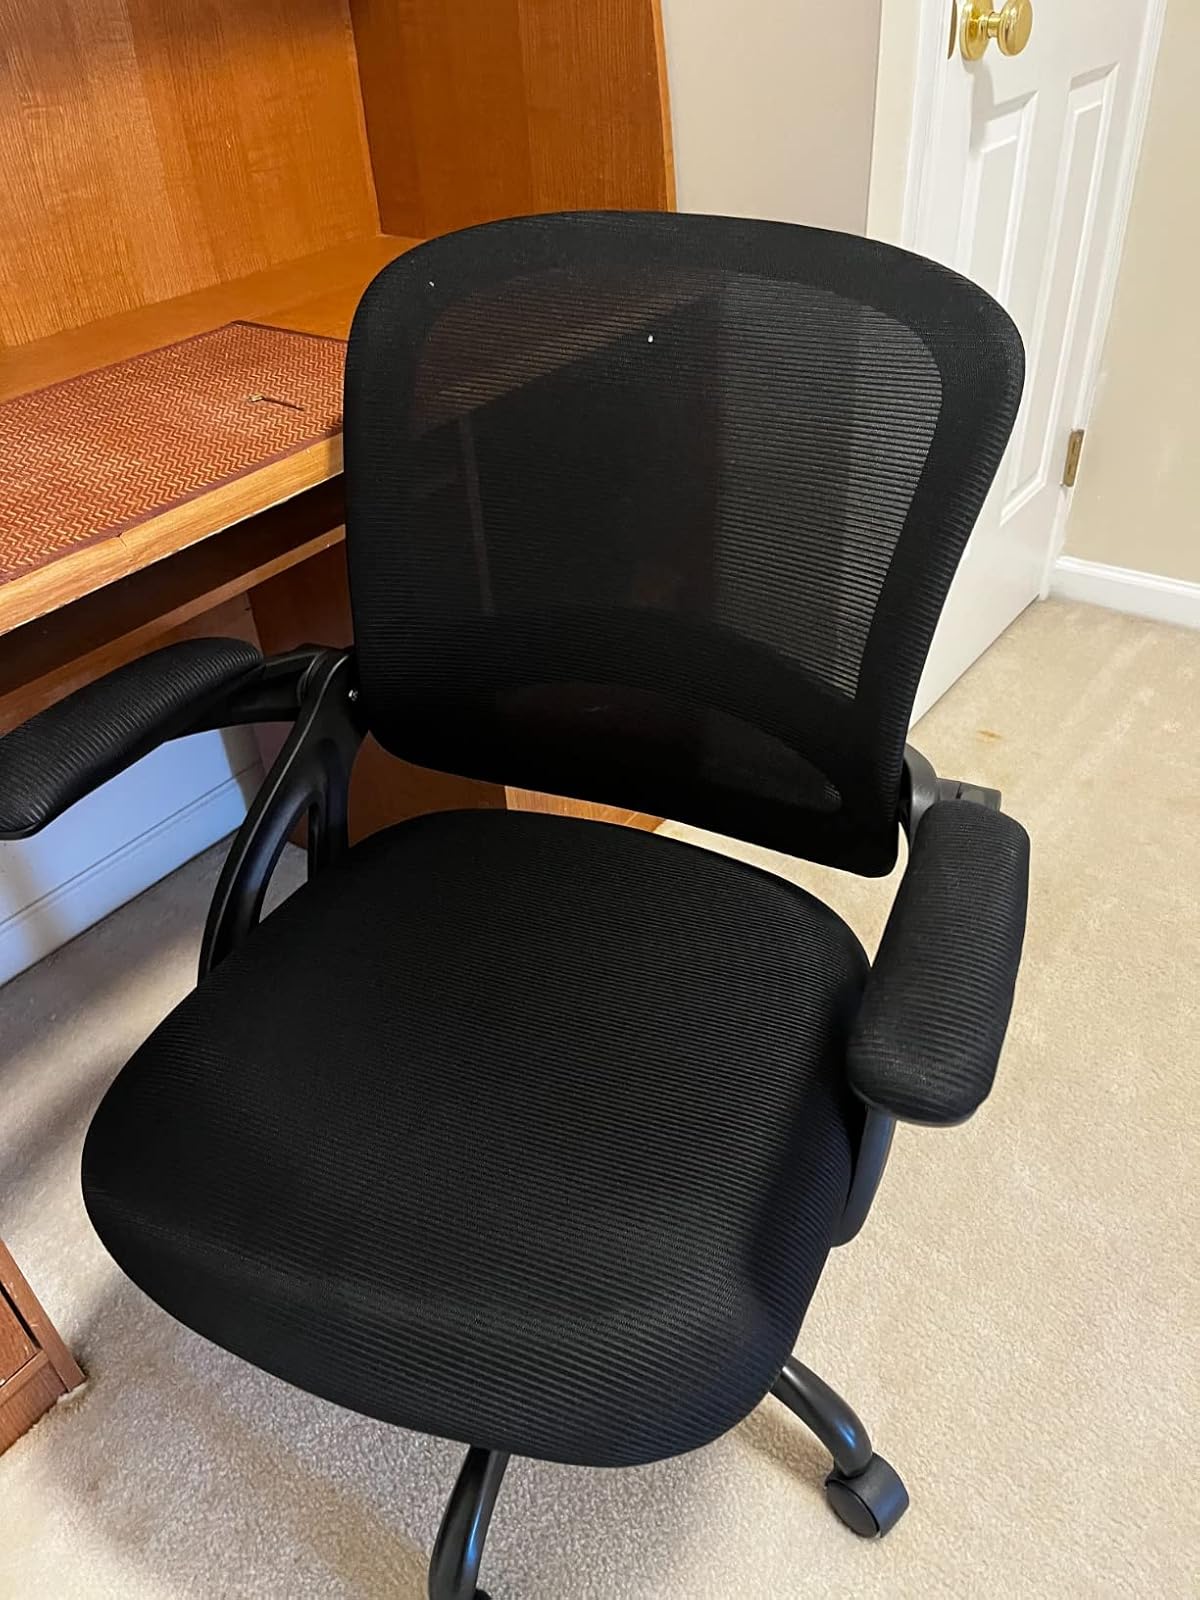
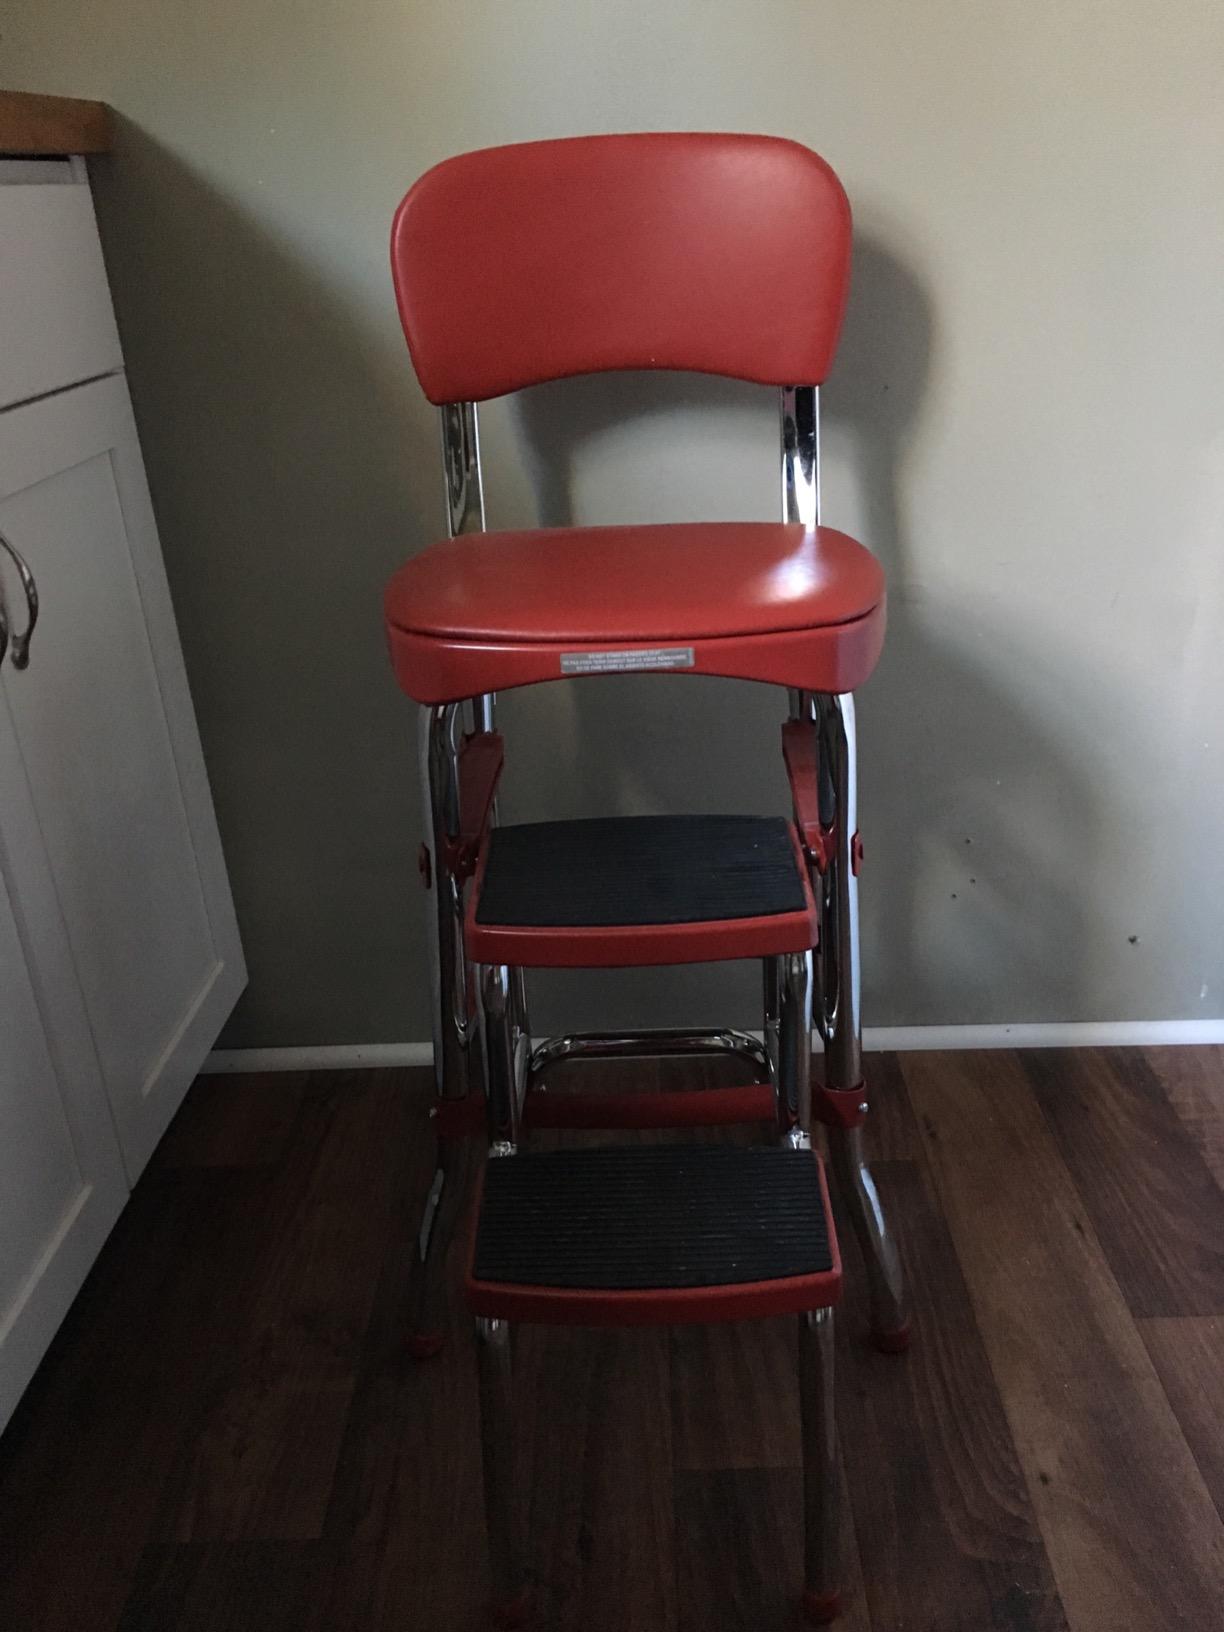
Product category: items_chair
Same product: no